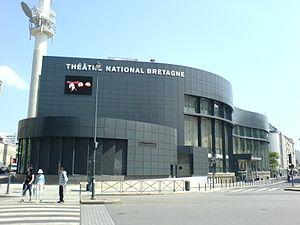
Le théâtre national de Bretagne est une institution culturelle créé à Rennes en 1990 par la réunion du centre dramatique de l'Ouest et de la maison de la Culture de Rennes.